Aldehyde ferredoxin oxidoreductase

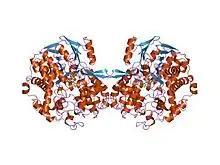
structure of a hyperthermophilic tungstopterin enzyme, aldehyde ferredoxin oxidoreductase

In enzymology, an aldehyde ferredoxin oxidoreductase is an enzyme that catalyzes the chemical reaction